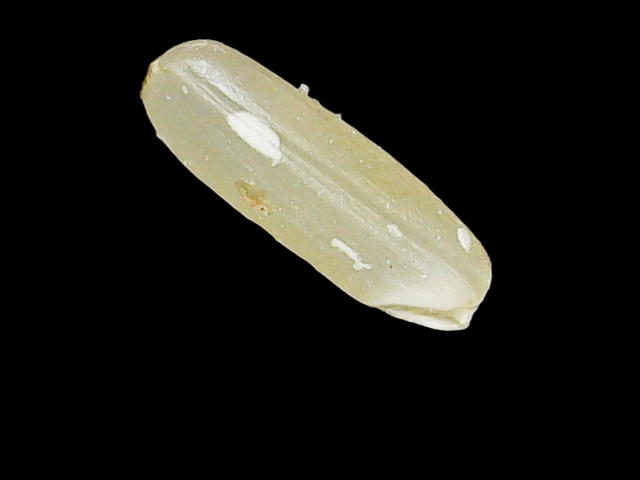
Rice variety: Binadhan17